Helium

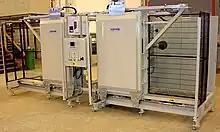
Photo of a large, metal-framed device (about 3×1×1.5 m) standing in a room.

One industrial application for helium is leak detection. Because helium diffuses through solids three times faster than air, it is used as a tracer gas to detect leaks in high-vacuum equipment (such as cryogenic tanks) and high-pressure containers. The tested object is placed in a chamber, which is then evacuated and filled with helium. The helium that escapes through the leaks is detected by a sensitive device (helium mass spectrometer), even at the leak rates as small as 10 mbar·L/s (10 Pa·m/s). The measurement procedure is normally automatic and is called helium integral test. A simpler procedure is to fill the tested object with helium and to manually search for leaks with a hand-held device.